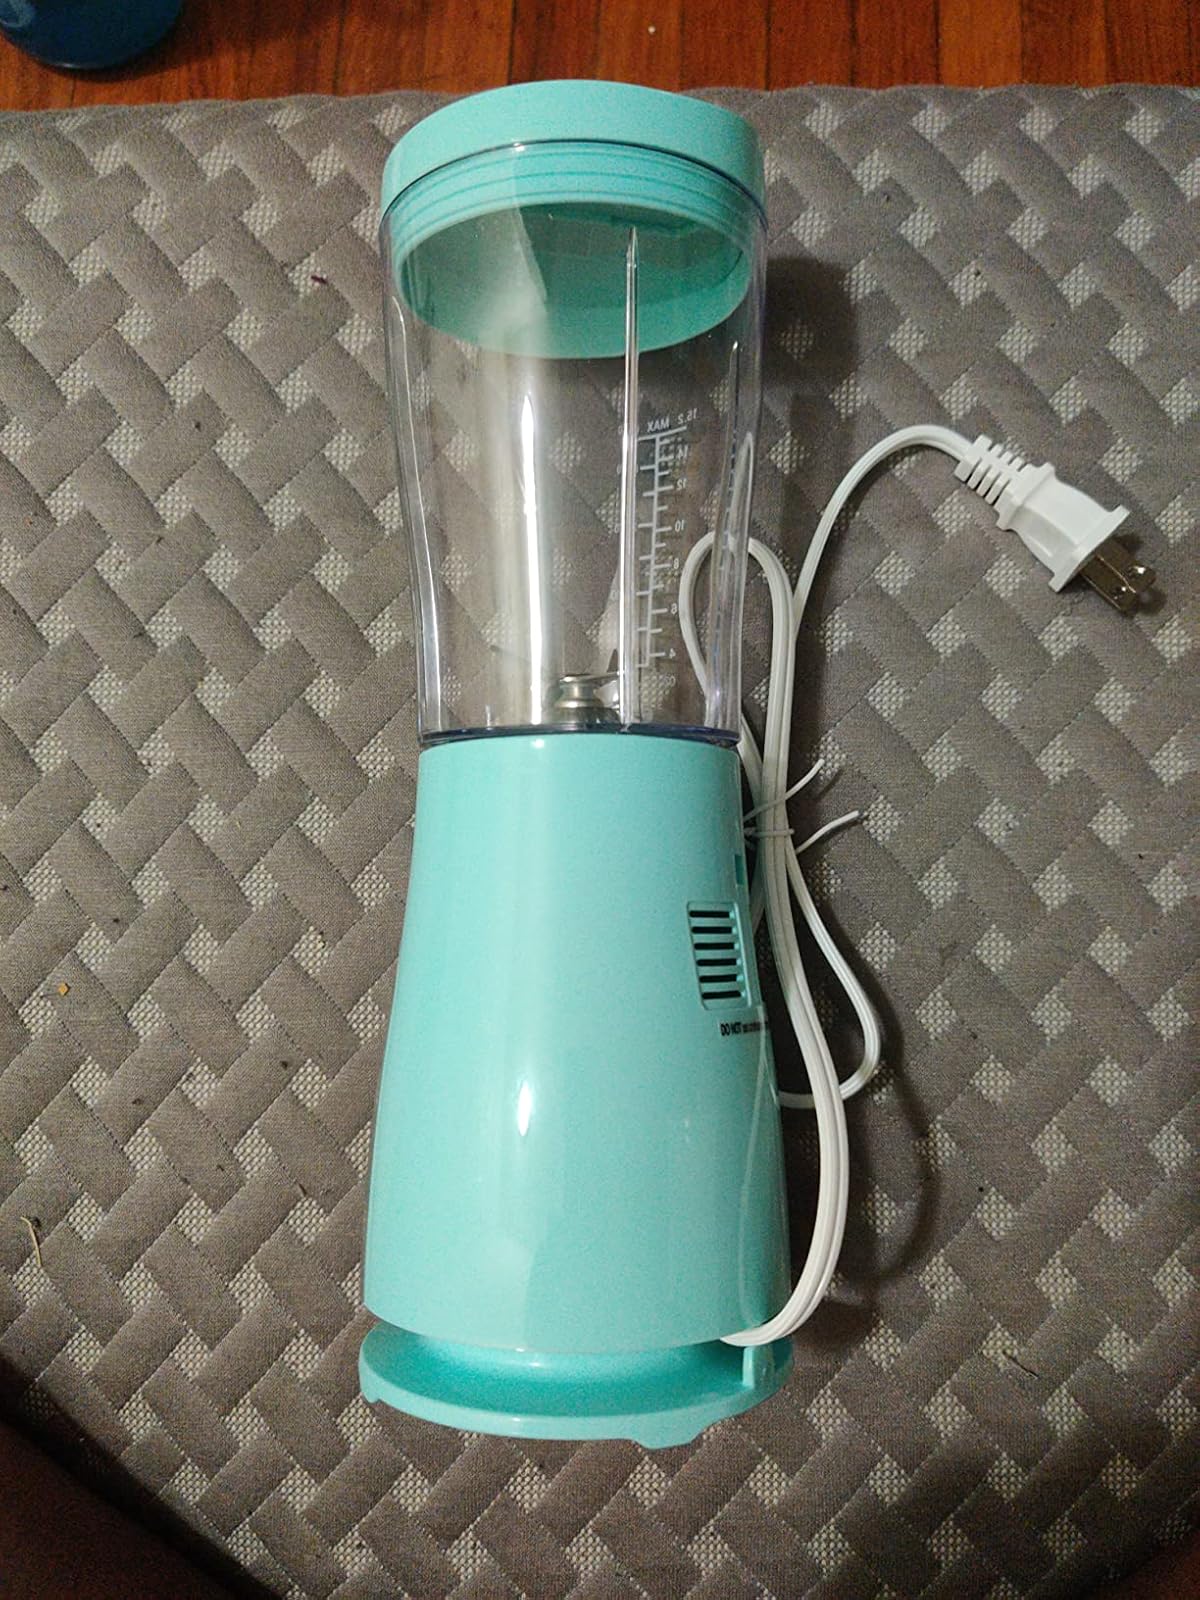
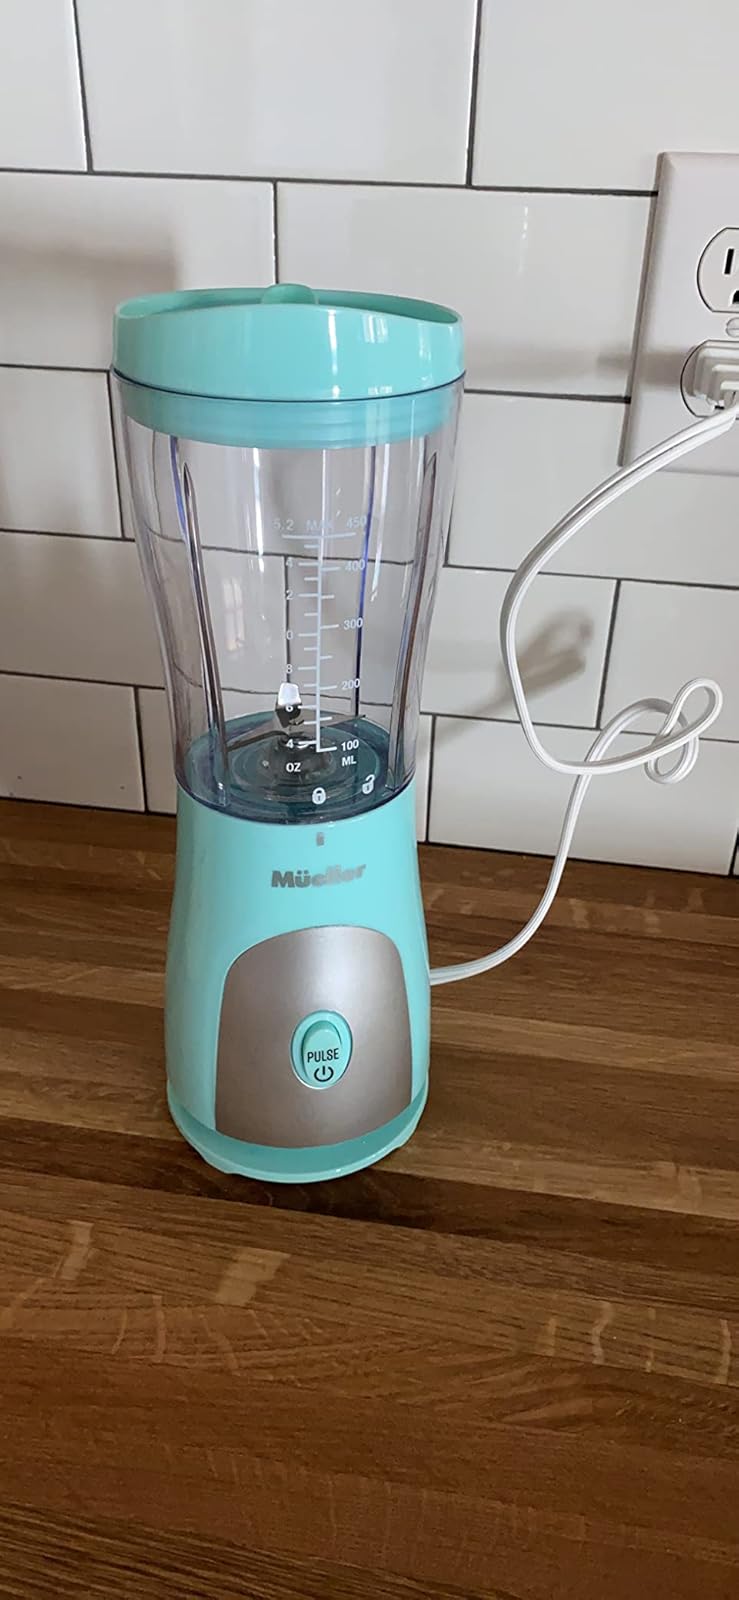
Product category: items_blender
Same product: yes